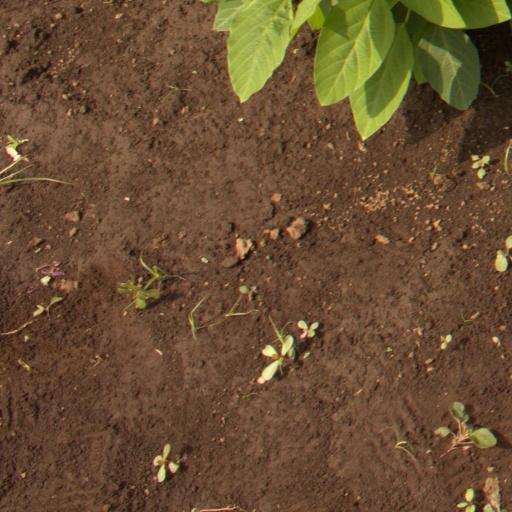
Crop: soybean